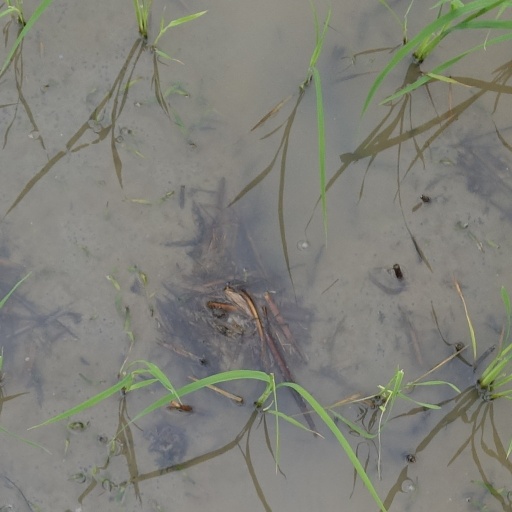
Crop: rice